Bardwell station

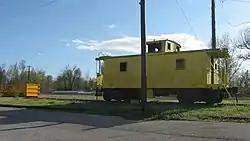
A caboose by the site of the depot, seen in 2013

When the Illinois Central Railroad reached Bardwell in the 1870s, its first "station" was a camp car temporarily placed along the tracks. A standing structure was soon built in the middle of the decade. During its existence, the first permanent building was the center of the community; when the General Assembly incorporated Bardwell as a city in the late 1870s, its boundaries were defined as being a circle with a radius of centered on the depot. This first permanent station remained until 1890, when a team of carpenters employed by the railroad erected a replacement building. Like its predecessor, the second permanent station sat at the heart of the city; Bardwell is platted with its streets parallel to the railroad line, and the depot's location places it in the heart of the small commercial district. By this time, the station was a key location for the railroad as well as for the community; as early as 1885, Bardwell was deemed one of the region's premier Illinois Central stations, and it had become the center of a very extensive grain and livestock trade. Services such as a water stop were placed at Bardwell, for it lay on the main line between Chicago and New Orleans; the railroad's grand Ohio River bridge at Cairo is just a short distance to the north. Locals have long remembered that Purchase native Alben W. Barkley typically began his railroad journeys back to Washington, D.C., while he was the Vice President of the United States.